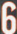
Number: 6